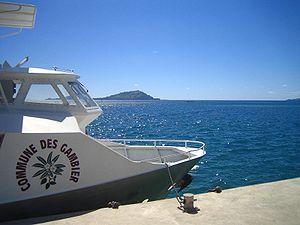
Navette de la commune des Gambier à Rikitea
La commune des Gambier est une commune de la Polynésie française, rattachée à l'archipel des Tuamotu. Elle est donc composée de sept atolls des Tuamotu, tout en incluant les huit îles hautes et l'atoll Temoe des Gambier. La population de la commune en 2017 était de 1 337 habitants. Le chef-lieu de cette dernière est Mangareva.